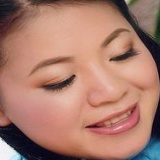
ca sĩ Anh Thơ